HMAS Grantala

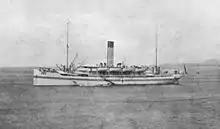
"Grantala" in hospital ship colours off Suva, Fiji in November 1914

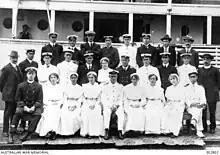
Medical staff on board in August 1914

On 4 August 1914 the UK entered the First World War, and three days later the RAN requisitioned "Grantala". She was fitted out at Cockatoo Island Dockyard and Garden Island Naval Base as a hospital ship, with capacity for up to 300 patients, and 59 medical and nursing staff. The conversion was completed in 17 days. She was Australia's only hospital ship in the First World War.